Saydabad District

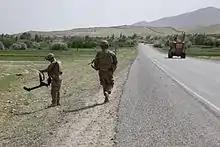
American soldiers checking for militant-planted IEDs by a road in Sayedabad district of Wardak Province, Afghanistan.

Saydabad District is a district of Maidan Wardak Province, Afghanistan. The district is known for its pleasant climate, including hilly vegetation, streams, and orchards. The district was a popular retreat for Kabul residents until an increase in ISAF-Taliban violence in the late 2000s. The city of Saydabad serves as the district capital. With a population of 114,793, it is the most populous district of the province.